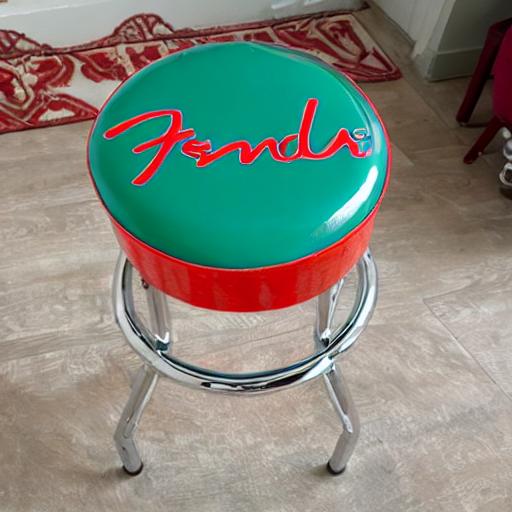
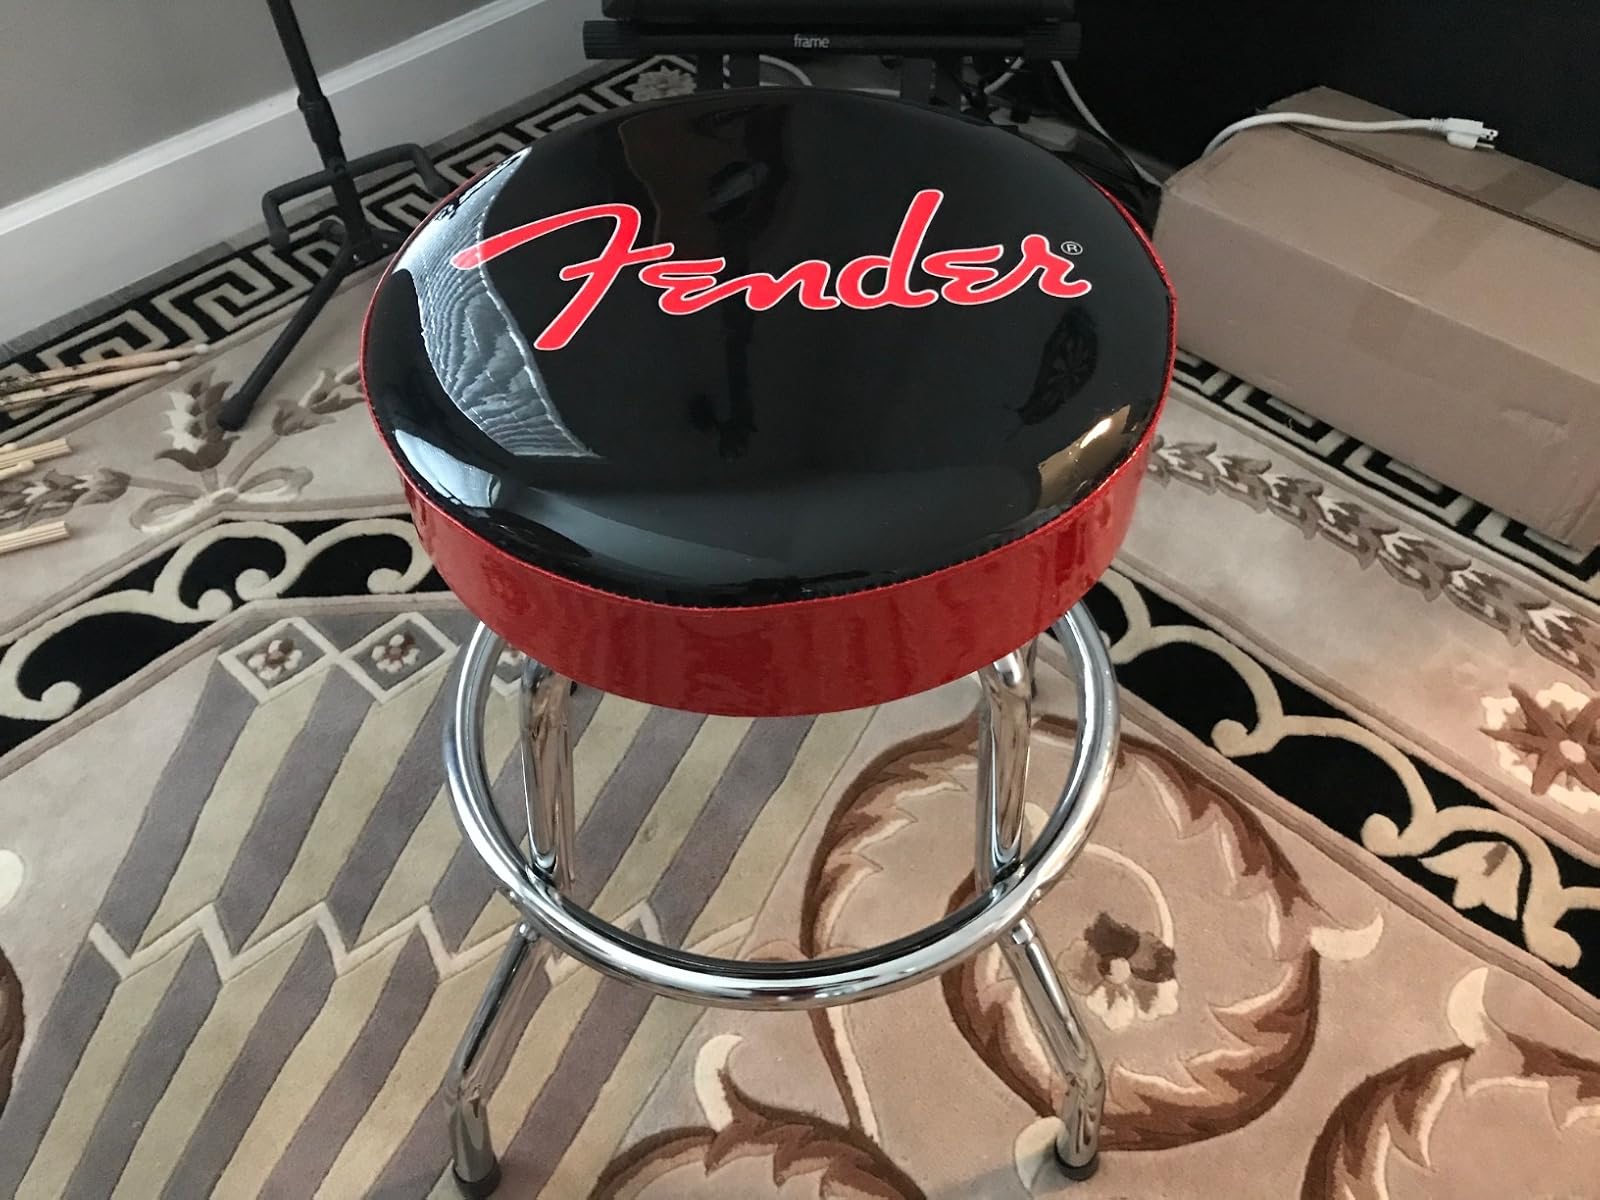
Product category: stool
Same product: no